Spanish Tax Agency

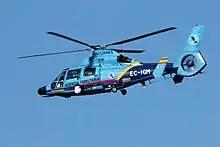
Helicopter of the AEAT

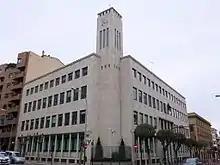
AEAT headquarters in Logroño, Spain

It is therefore the Tax Agency's duty to apply the tax system in such a way that the constitutional principle is complied with by virtue of which everyone has to contribute to the maintenance of public expenditure according to his or her economic capacity. Yet, it does not have the powers for the elaboration and approval of tributary norms nor can it assign, in the aspect of public expenditure, the public resources among the different aims. The function of integral management of the state and customs tax system materialises in a wide ensemble of activities, among which there are the following: